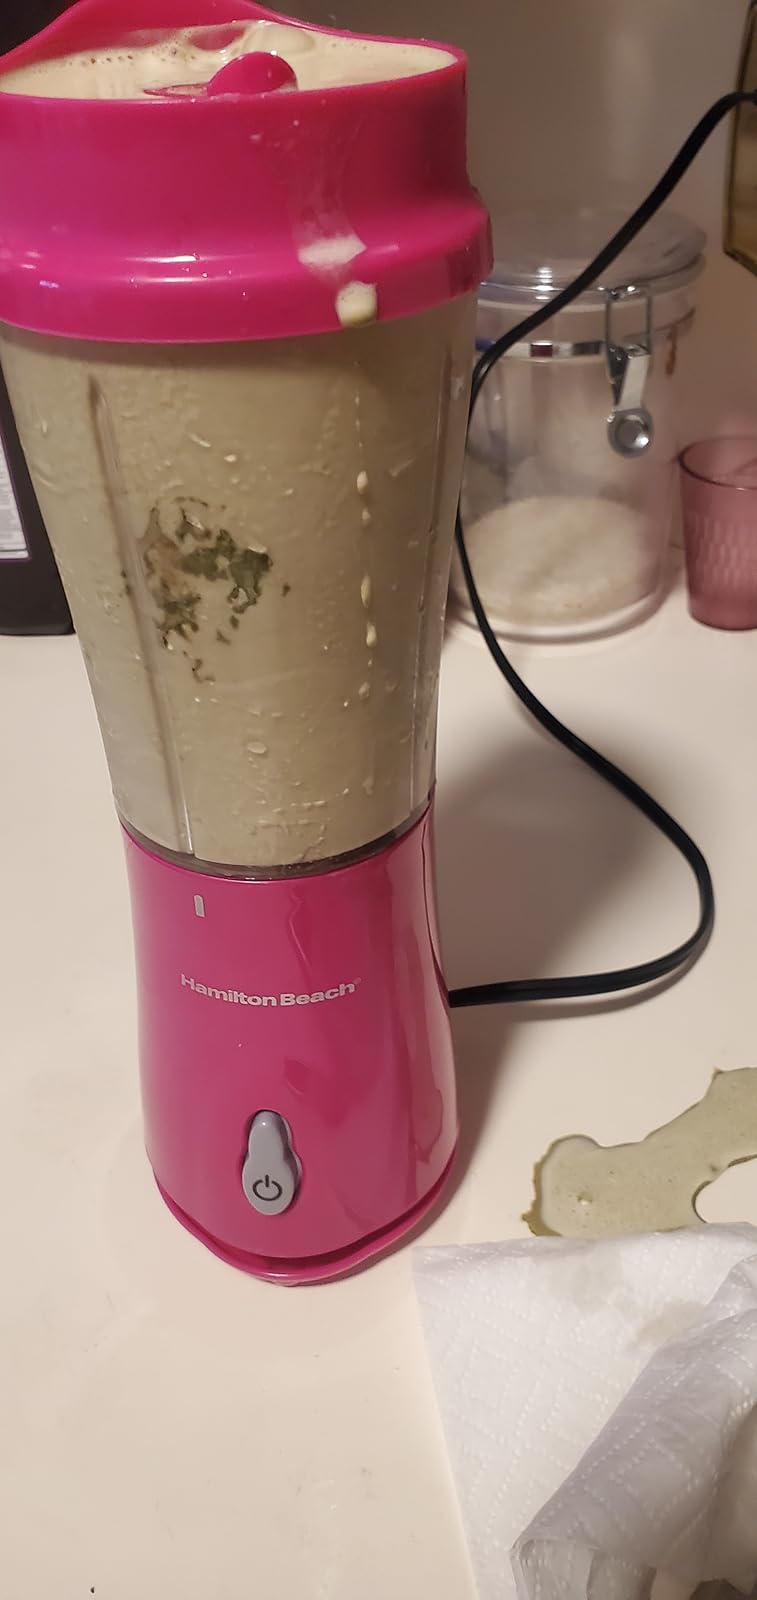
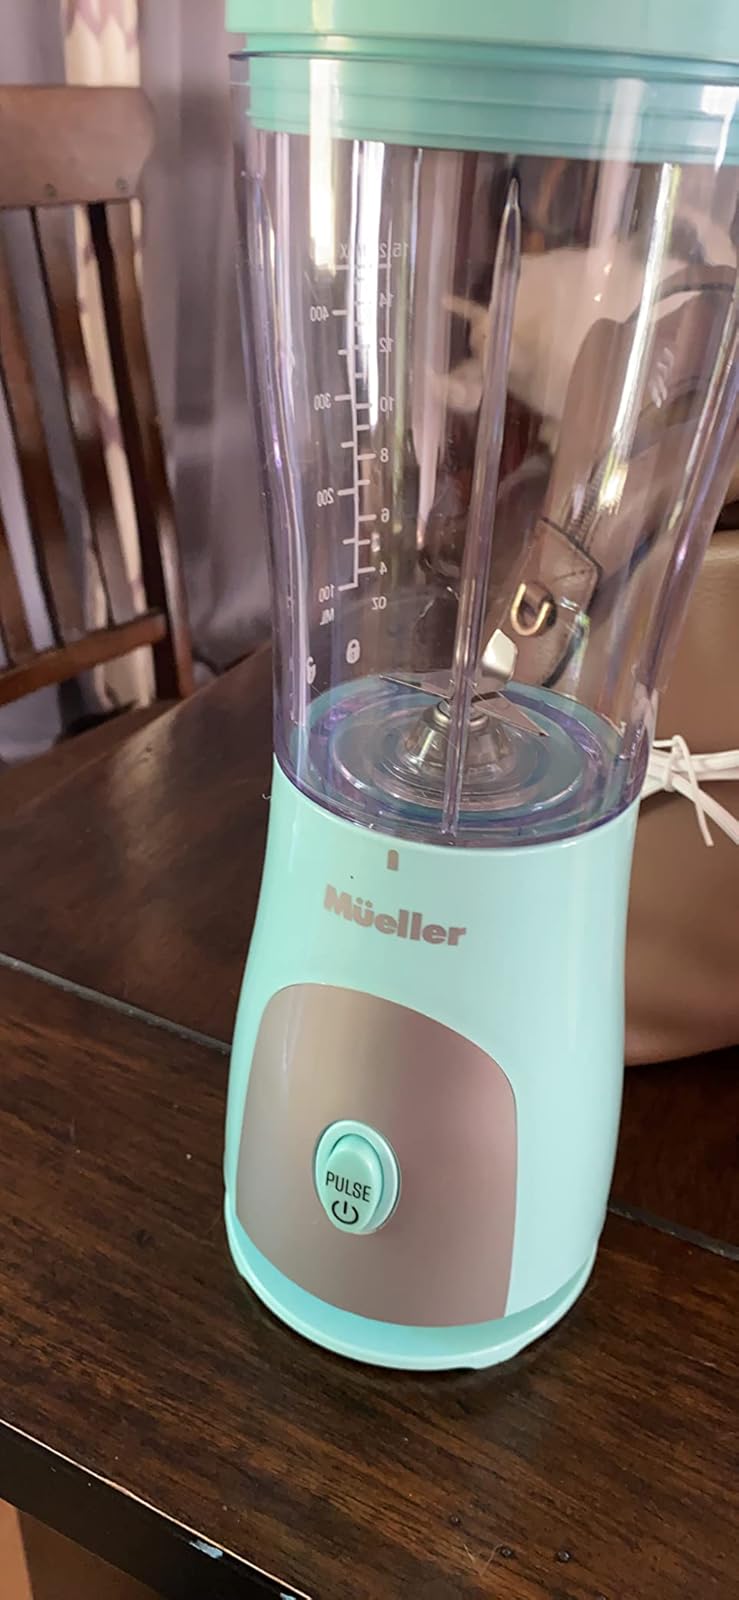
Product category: items_blender
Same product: no